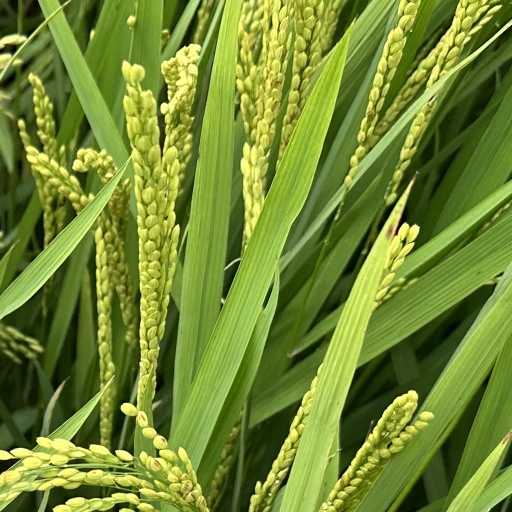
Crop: rice